Alfred P. Sloan

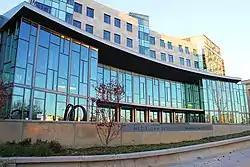
MIT Building E62, home of the Sloan School of Management

Born in New Haven, Connecticut, Sloan studied electrical engineering initially at Brooklyn Polytechnic Institute, then transferred to and graduated from the Massachusetts Institute of Technology in 1895. While attending MIT he joined the Delta Upsilon fraternity. In 1898, Sloan married Irene Jackson of Roxbury, Massachusetts. The couple had no children, but Sloan was very close to his younger half-brother, Raymond.